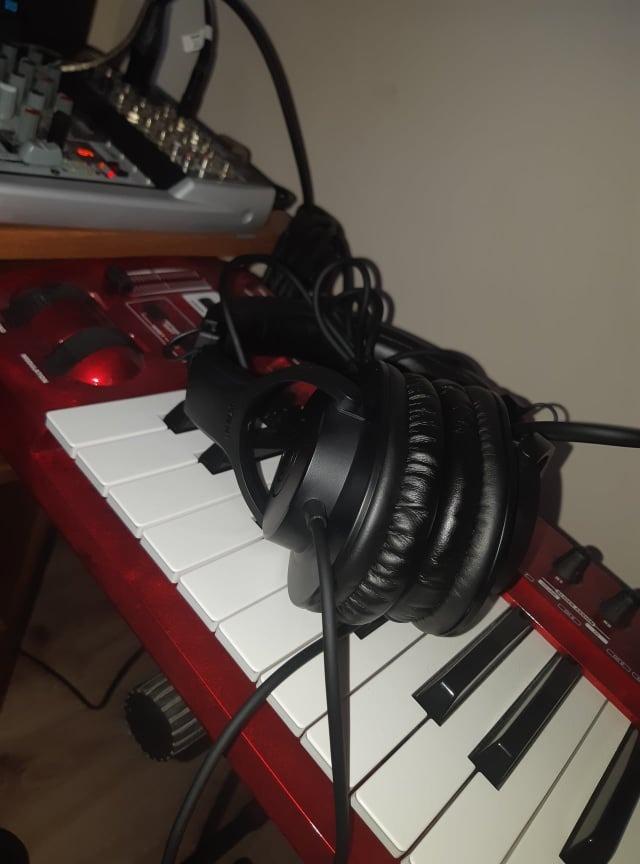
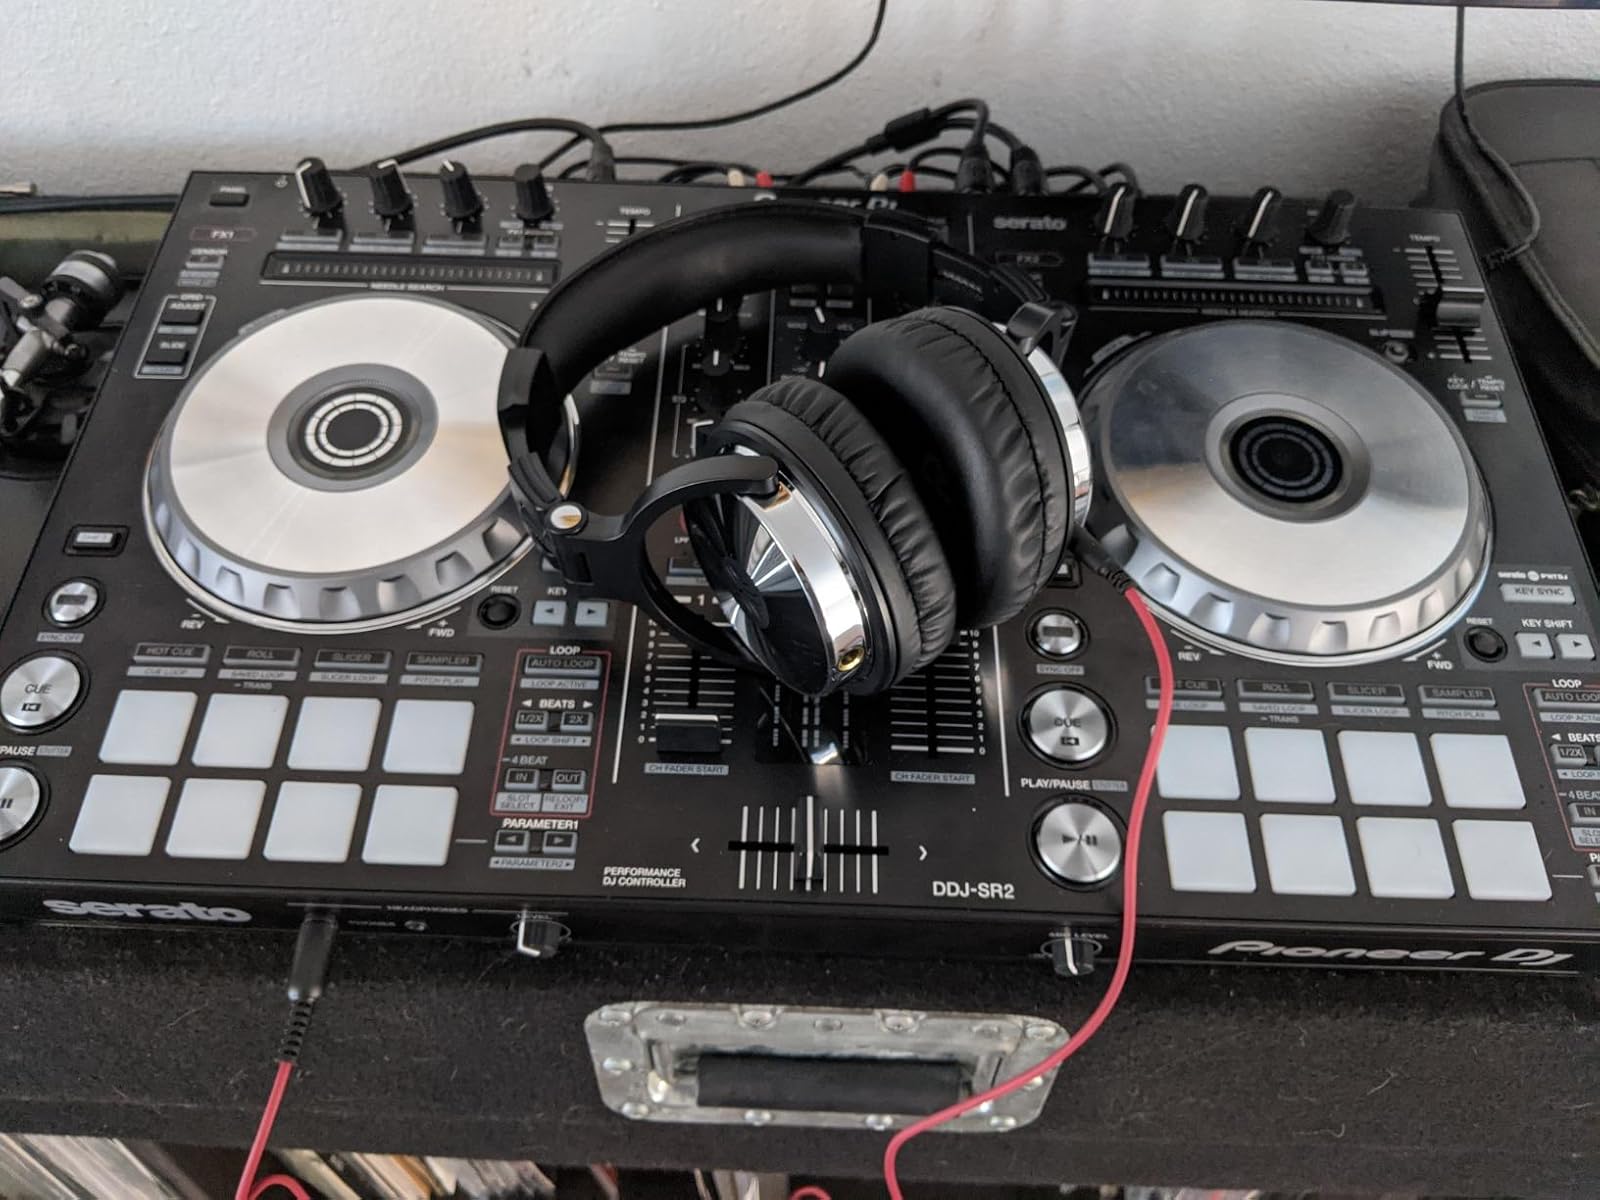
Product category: headphones
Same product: no